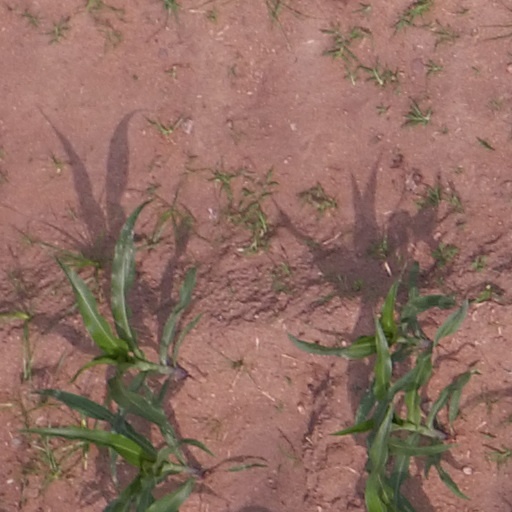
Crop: maize; corn